Cornelliana

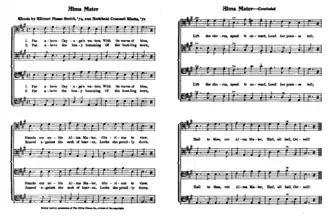
"Far Above Cayuga's Waters" as printed in "Songs of Cornell" in 1906

Like many colleges in the United States, Cornell has a number of traditional songs associated with the Cornell University Glee Club and Cornell Big Red Marching Band, from fight songs to the alma mater.